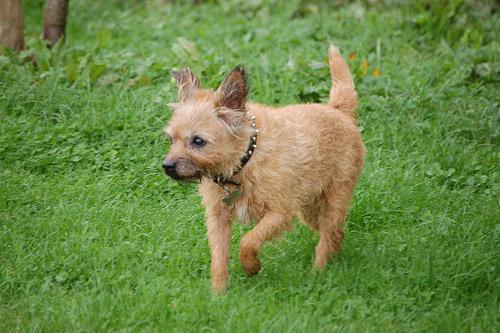
Border_terrier